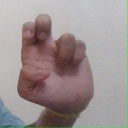
अक्षर: अ